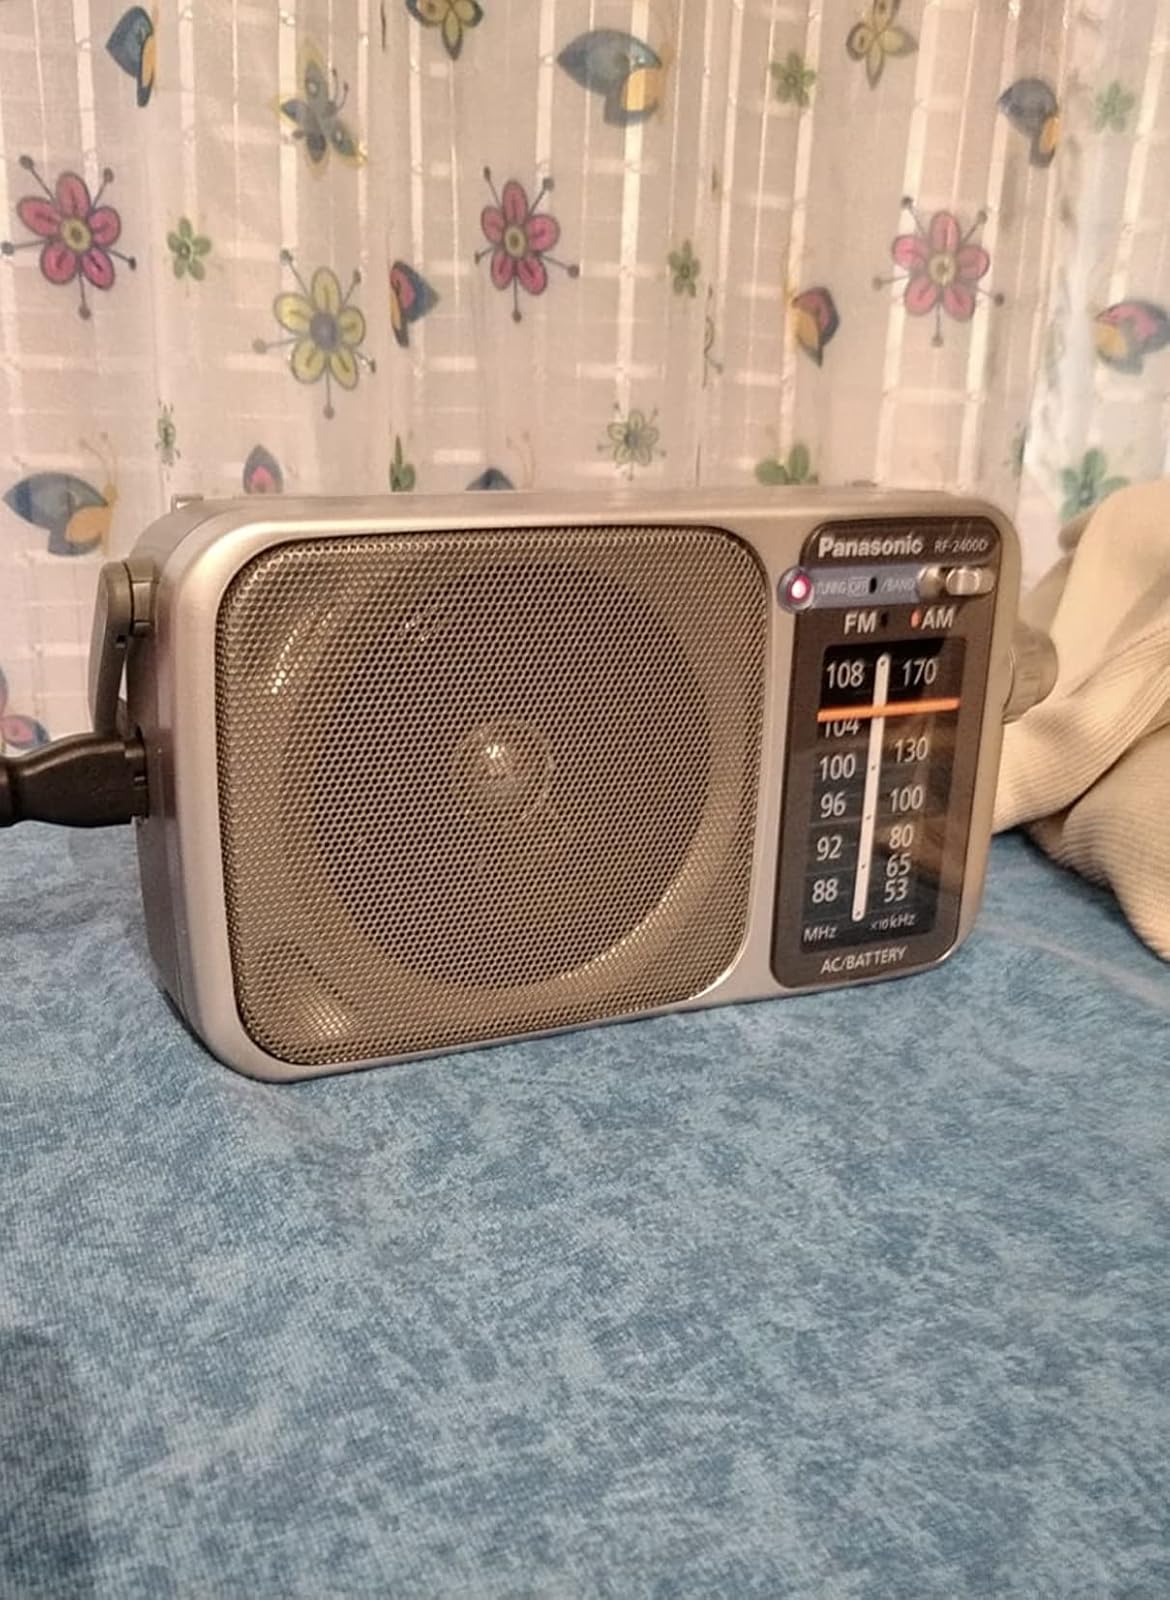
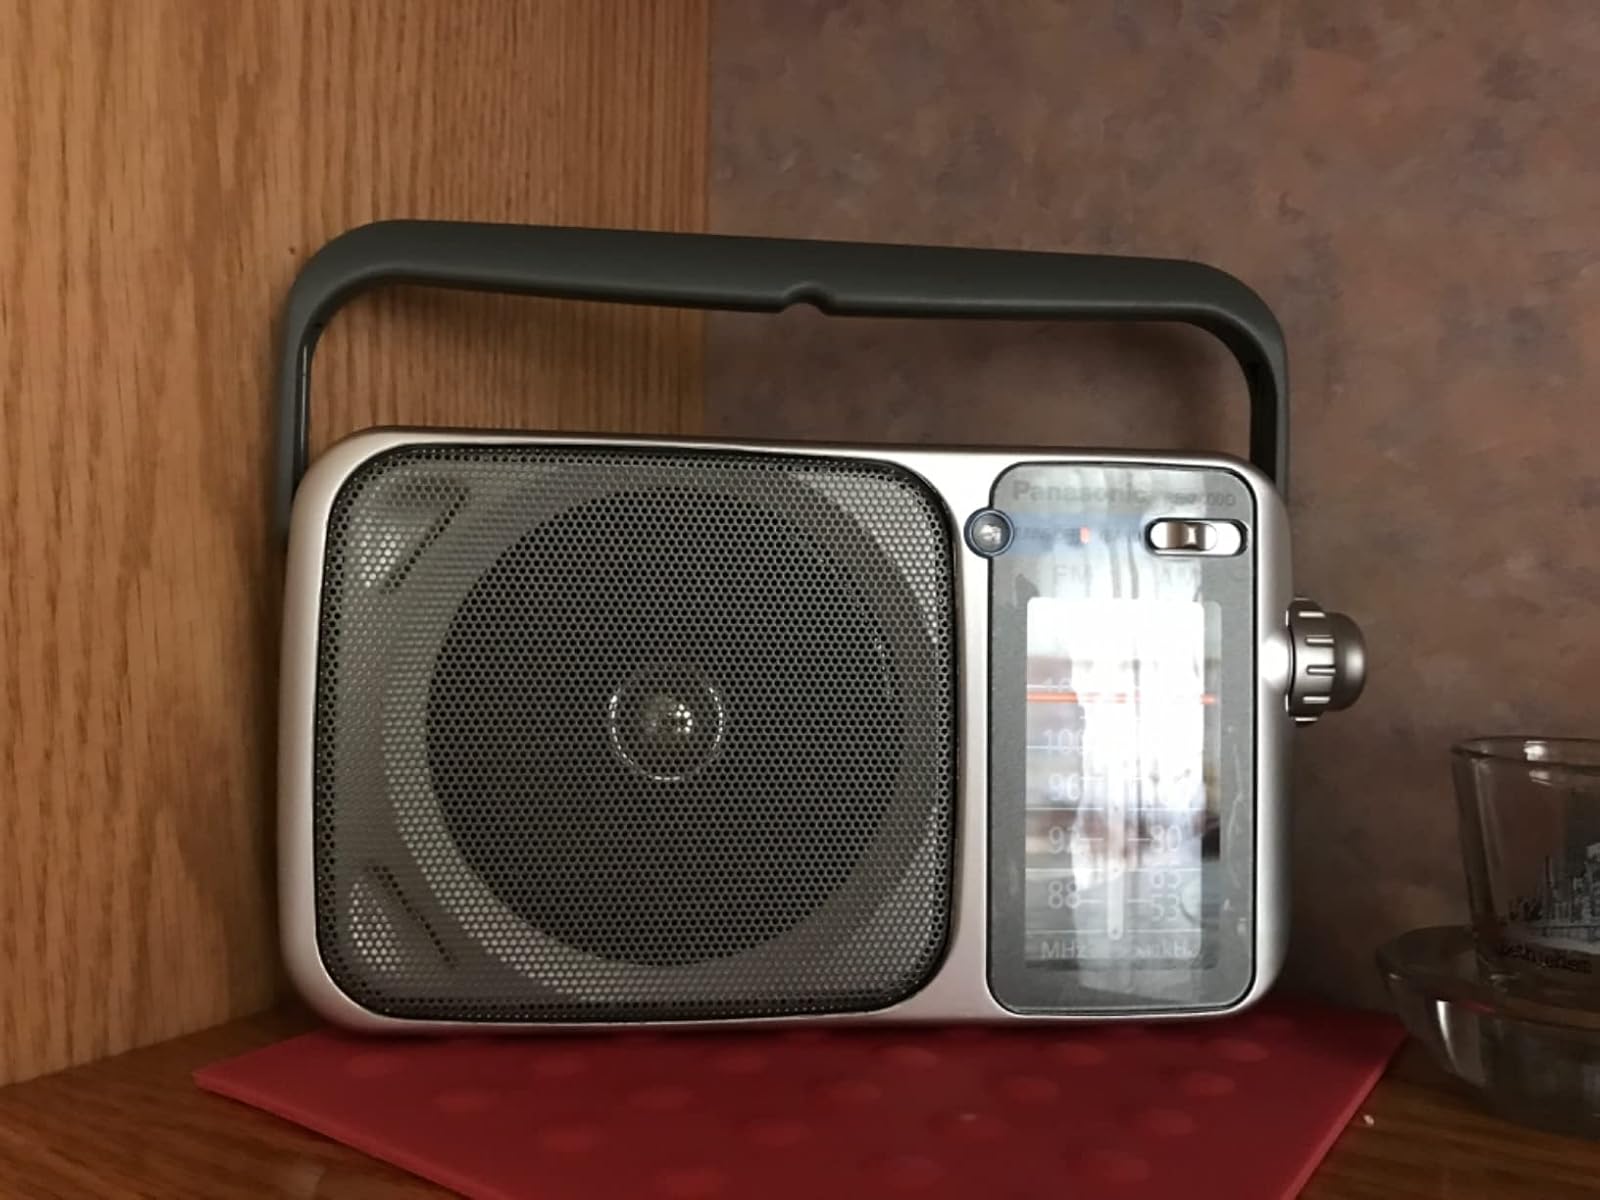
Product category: radio
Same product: yes